Battle of Cedar Creek

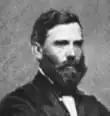
Old picture of man with beard and bow tie

Acting Union VICorps Commander Ricketts had his men moving to position within 20 minutes of the start of the Confederate offensive. His 3rd Division of Colonel J. Warren Keifer was on the Union right with the 1st Division of Brigadier General Frank Wheaton on its left. Further northeast, the 2nd Division of Brigadier General George W. Getty had marched close to the south side of Middletown. All three Union divisions were eventually pulled back to a defensive position on the northwest side of Meadow Brook. Some cohesion was lost for this withdrawal, as Ricketts was wounded. The Confederates attacked around 7:30am, with Kershaw attacking Keifer, and Evans attacking Wheaton. Although initially repulsed, Kershaw and Evans drove the two Union divisions northwest by 8:00am. This put two Confederate divisions, Kershaw and Evans, beyond Getty's right. At that time, Getty's 2nd Division became the only organized Union infantry south of Middletown. With no support on his right, Getty moved his division back about to a stronger defensive position at the town cemetery on a partially wooded hill west of Middletown. For over an hour, Getty's division defended this position against Confederate frontal assaults from the divisions of Ramseur, Pegram, and Wharton. During this time, Getty assumed command of the VICorps because of the wounding of Ricketts, and Brigadier General Lewis A. Grant assumed command of the division. After 30 minutes of artillery fire, Grant finally moved back and rested for 20 minutes. He then moved the division back about , unopposed, where he found support from Union cavalry on his east side.